Train lights

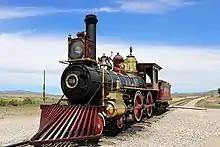

The earliest trains did not run at night, but the need for running trains at night soon became apparent. In the United States, early records of headlight usage date back to 1832: that year, Horatio Allen devised the first known locomotive headlight - though his "headlight" consisted of a burning pile of wood on a flatcar, followed by a giant reflector on a second flatcar, pushed by a locomotive. While this method of illumination was impractical, other experimentation continued. One early method was to hang a number of lanterns off the front of a locomotive. In 1892 Clement E. Stretton writing in "The Locomotive Engine and Its Development" claimed that the Stockton & Darlington Railway locomotive No.23 "Wilberforce" which was delivered in 1832 had a coal basket that acted as a head and tail lamp.